Choi Jung-woo

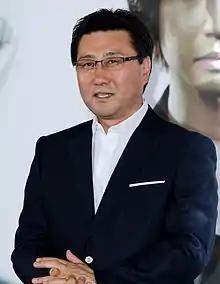
Choi in June 2011

Choi Jung-woo (February 17, 1957 – May 27, 2025) was a South Korean actor. He began his acting career in theater, then became active as a supporting actor in film and television, notably in the sitcom "Standby" and the procedural dramas "Quiz of God" and "Dr. Frost".